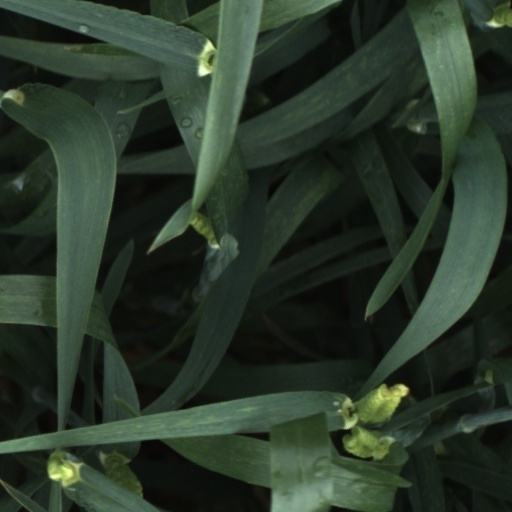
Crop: wheat